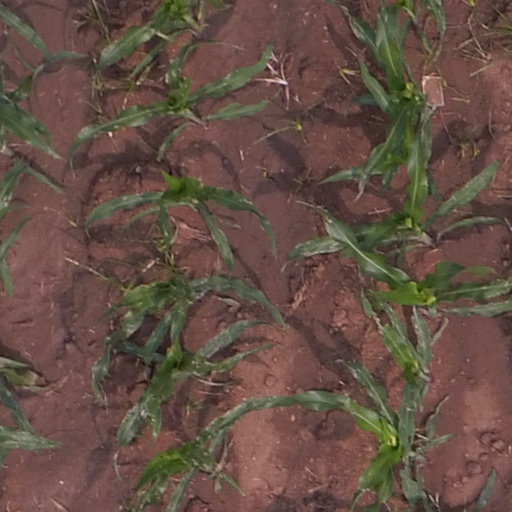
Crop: maize; corn